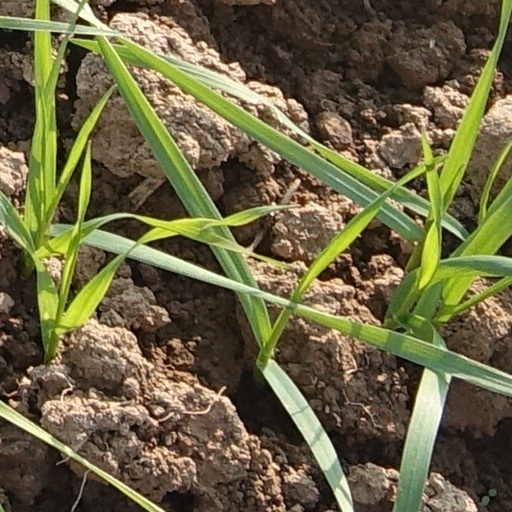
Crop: wheat